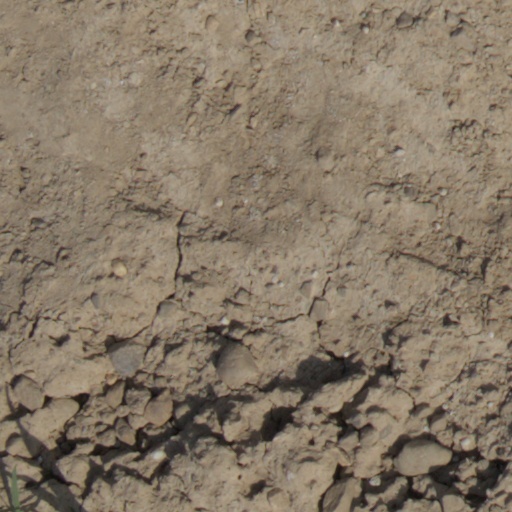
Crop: wheat